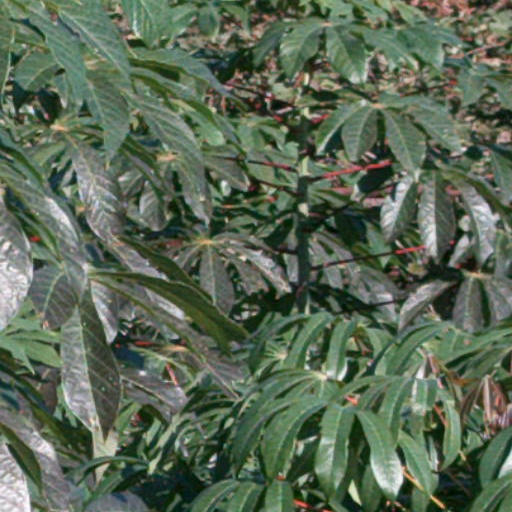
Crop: cassava